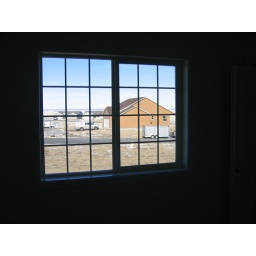
window in second bedroom